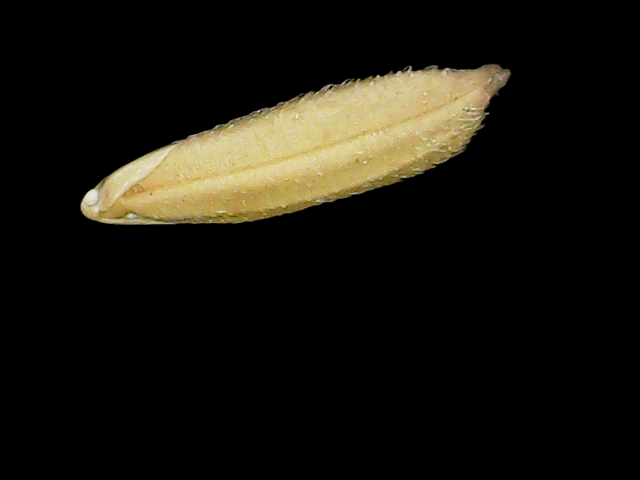
Rice variety: Binadhan23